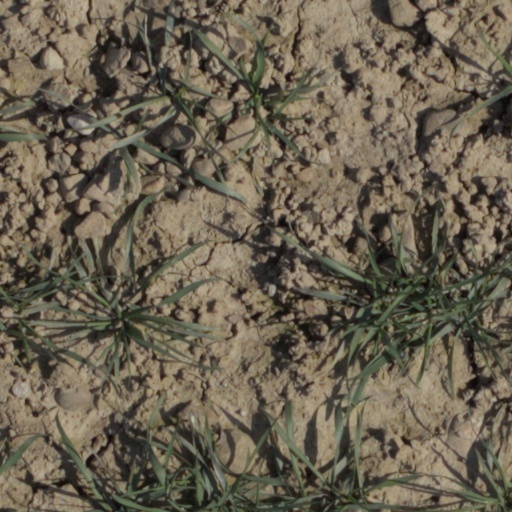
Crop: wheat